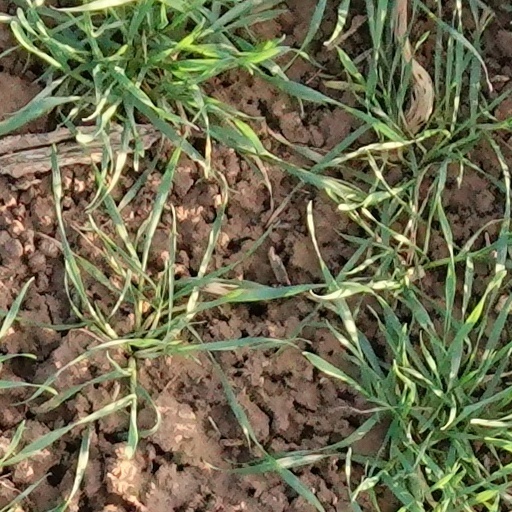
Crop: wheat